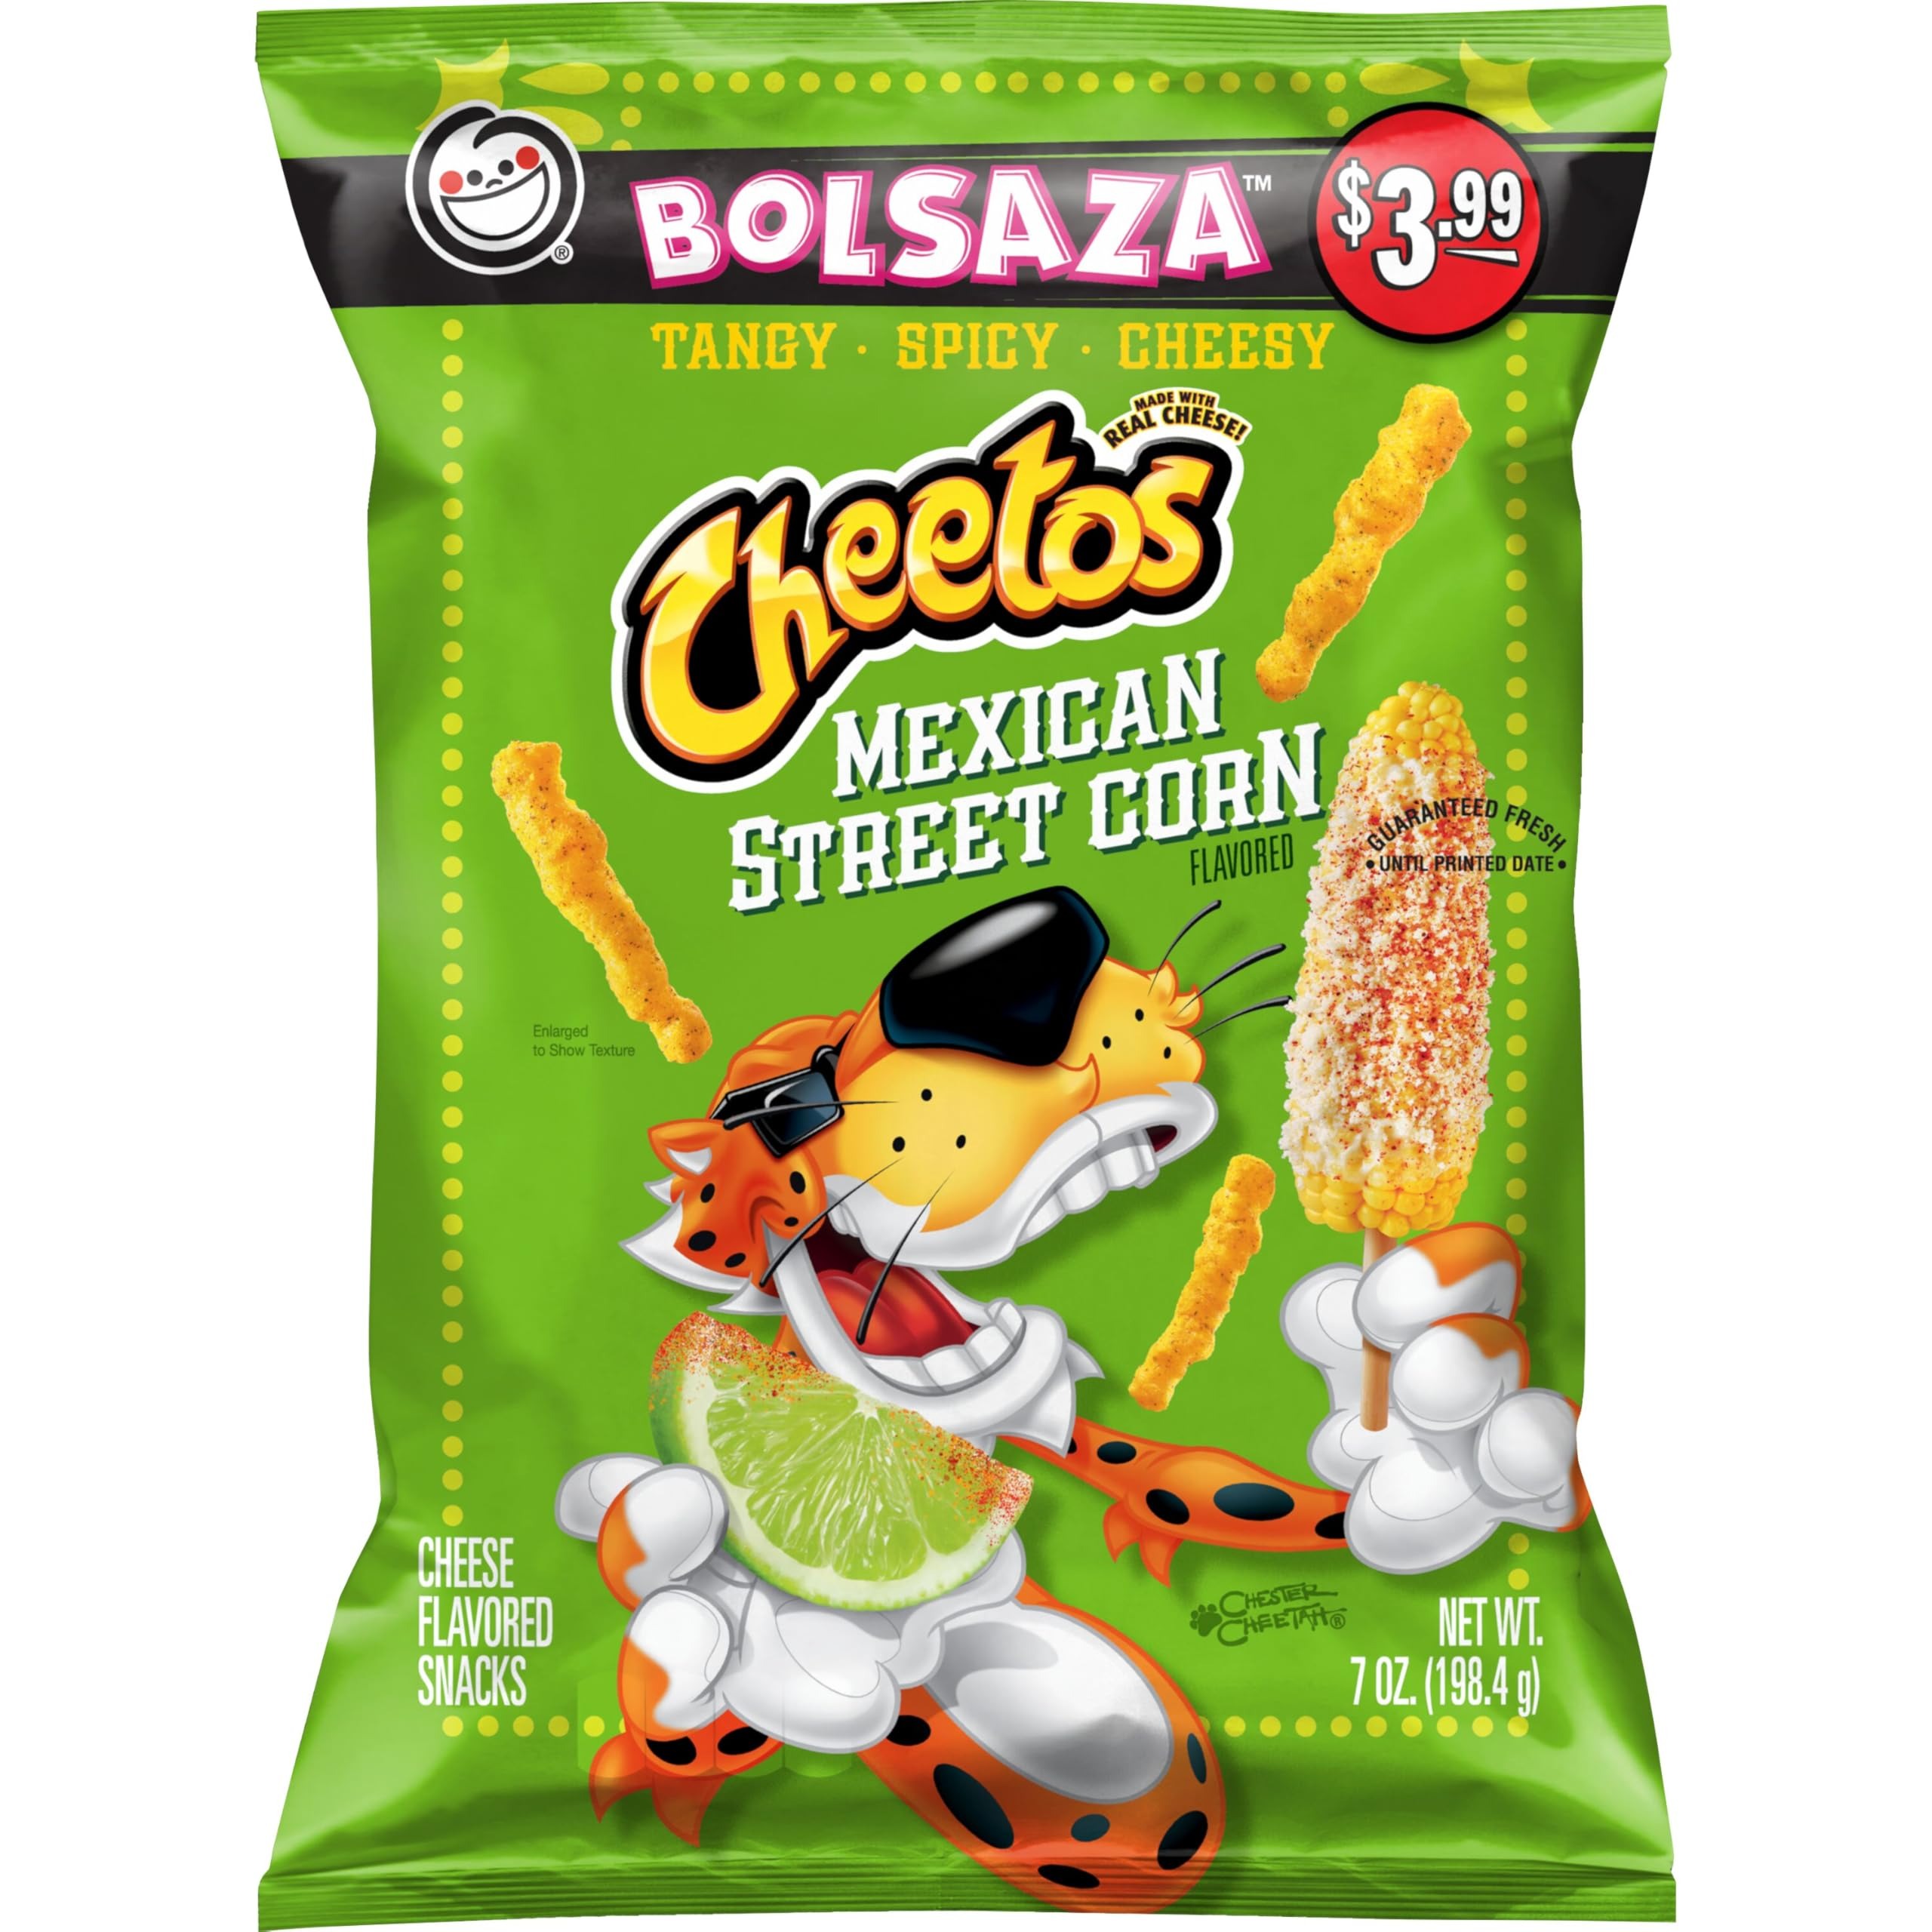
Item Name: Cheetos Crunchy, Mexican Street Corn, 7 oz Bag
Bullet Point 1: Includes 1 (7 oz) bag of Cheetos Crunchy, Mexican Street Corn flavor
Bullet Point 2: Cheetos Crunchy Mexican Street Corn: Enjoy all the elote flavors! Tangy, spicy, and cheesy.
Bullet Point 3: Cheetos Mexican Street Corn Crunchy Cheese Flavored Snacks are made with real cheese for maximum flavor.​
Bullet Point 4: Easy to carry, easy to store, and easy to pack: These much loved treats are fun to enjoy at lunch, as an after-school snack, or party refreshment​
Value: 7.0
Unit: Ounce

Price: 4.68